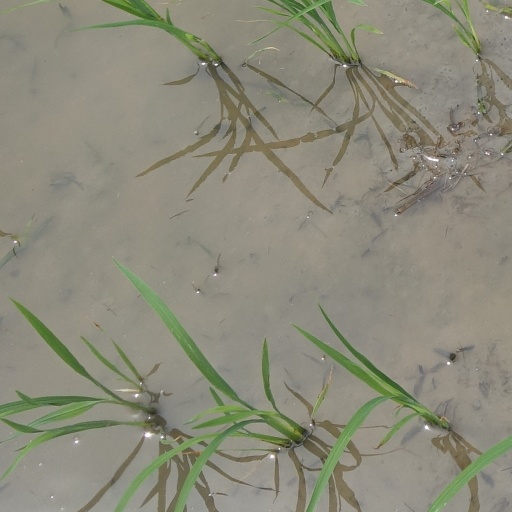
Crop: rice